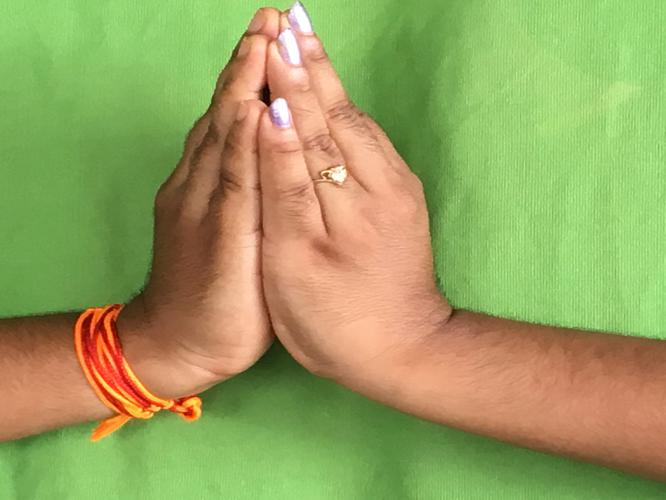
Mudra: Kapotham
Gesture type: double_hand